RAF Andrews Field

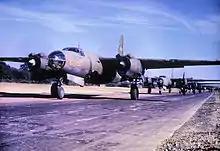
B-26 of the 322d Medium Bomb Group on the perimeter track prior to takeoff

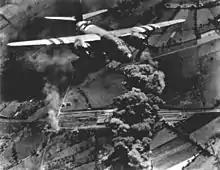
B-26 Marauder of the 322d Bomb Group on a mission over enemy-occupied territory, 1944.

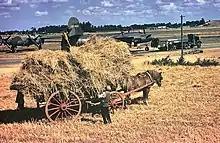
Farmers collect hay at Andrews Field whilst personnel of the 322nd Bomb Group work on a B-26 Marauder (serial number 41-31814) nicknamed "Bag Of Bolts".

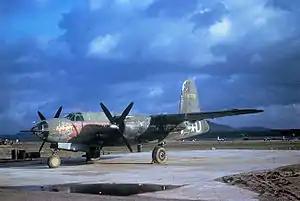
B-26 Marauder "Flak-Bait" at Andrews Field, 1944. This Marauder holds the record for the largest number of bombing missions survived during World War II.

Replacing the 96th was the 322d Bombardment Group (Medium) which arrived from RAF Bury St. Edmunds on 12 June. The group was assigned to the 3d Bomb Wing and flew Martin B-26B/C Marauders. Operational squadrons of the 322d were: